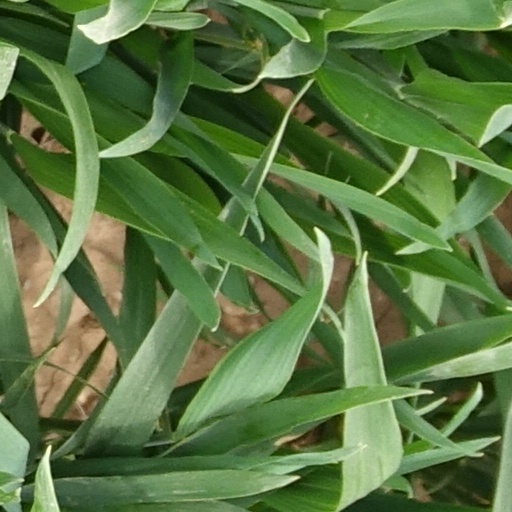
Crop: wheat